Maya peoples

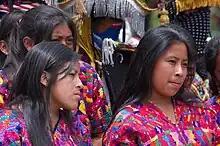
Young Mayan women in traditional dress in Antigua, Guatemala

In Guatemala, Indigenous people of Maya descent comprise around 42% of the population. Many Maya still experience discrimination and oppression. The largest Maya populations are found in the western highlands where they make up the majority of populations in the departments of Baja Verapaz, Quiché, Totonicapán, Huehuetenango, Quetzaltenango, and San Marcos.